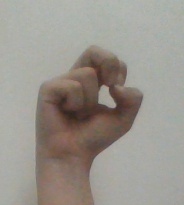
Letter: gaaf